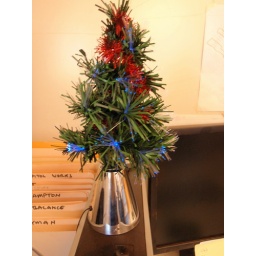
A litte Christmass tree in the office ..Flashing lights and all..